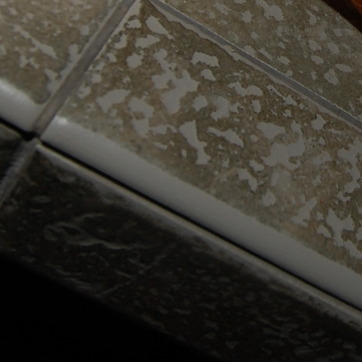
Material: tile